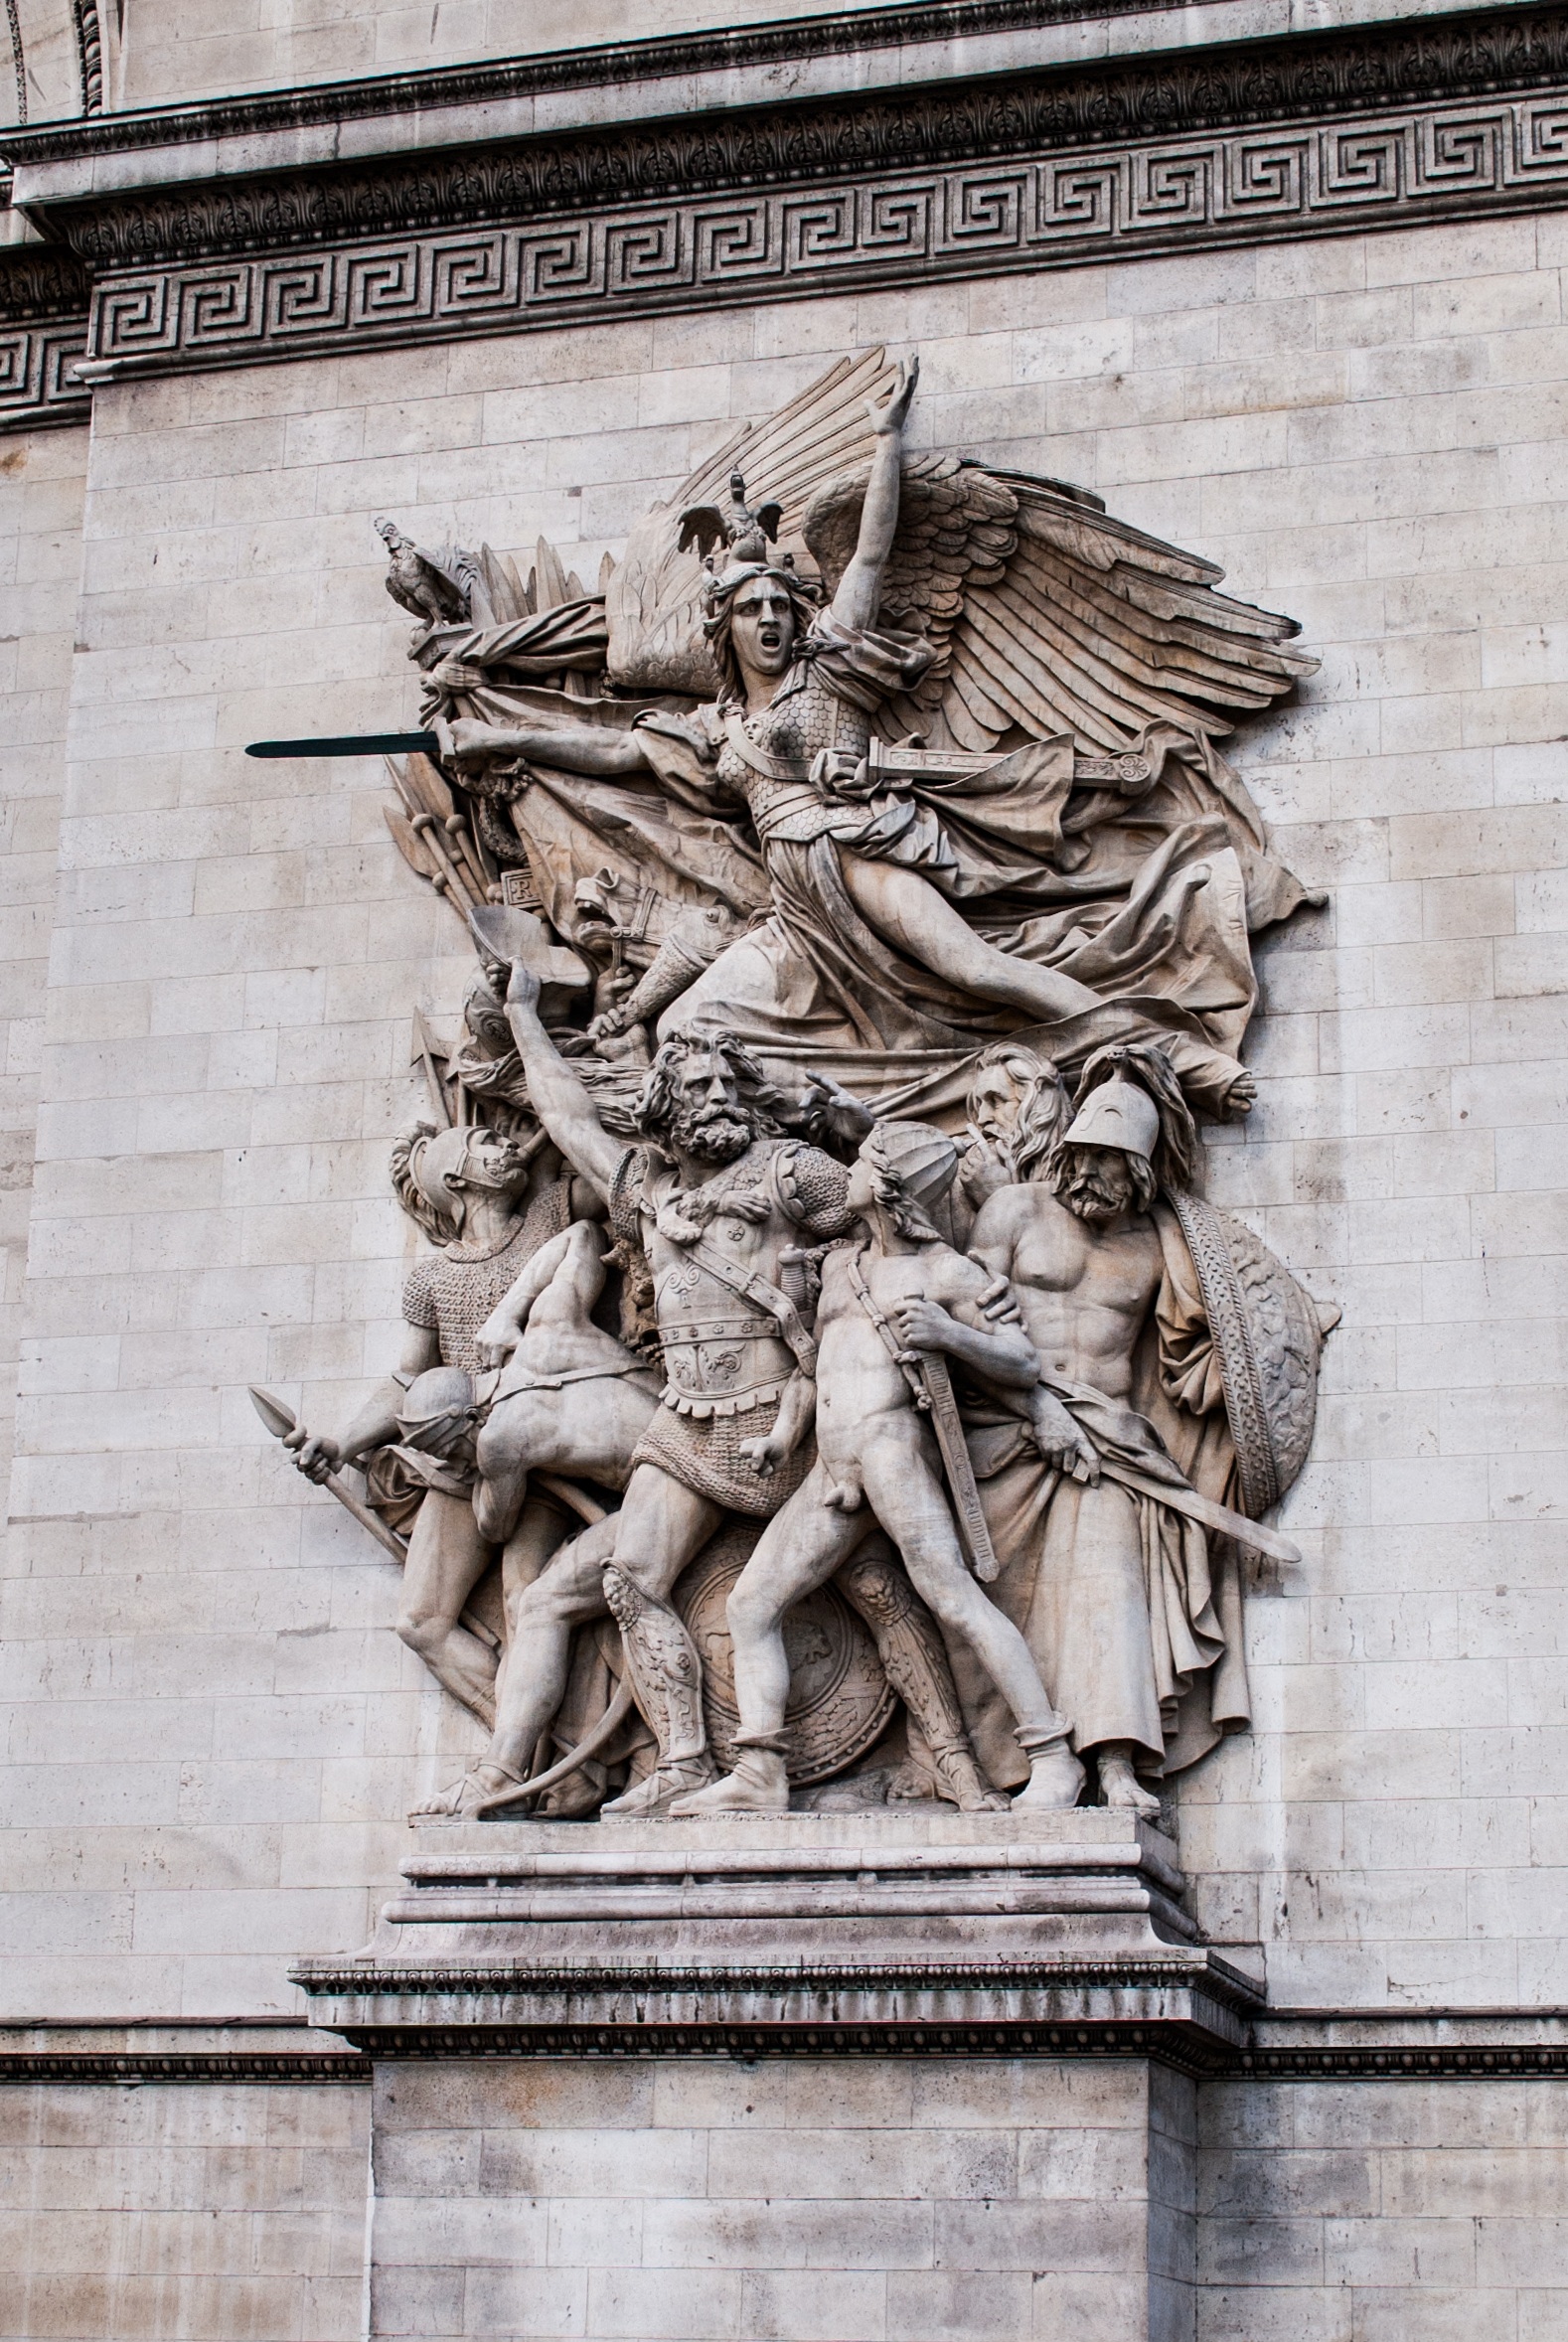
wood, paris, monument, france, statue, sculpture, art, sketch, drawing, carving, relief, ancient history, arch of triumph